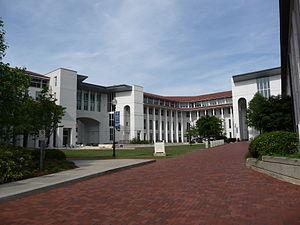
Emory University's Goizueta Business School est l'école de commerce privée de l'université Emory d'Atlanta, en Géorgie, aux États-Unis. Elle est nommée d'après Roberto Goizueta, ancien président de The Coca-Cola Company.